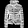
Label: Coat